Imperial Brewing Company Brewery

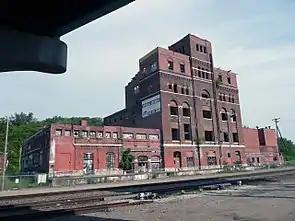
The brewery as seen from Southwest Boulevard.

The Imperial Brewing Company Brewery was an abandoned Late Victorian/Romanesque Revival-style industrial site located at 2825 Southwest Boulevard in downtown Kansas City, Missouri. Built in 1902, the surviving brewhouse and stable were part of a larger complex developed by Ludwig D. Breitag, a German immigrant and stone contractor. An icehouse and other buildings in the complex were demolished when the site was converted to a flour mill during Prohibition. From 1919 until its closure in the mid-1980s, Imperial Brewery became commonly known as the Boulevard Mill. The site was purchased in 2007 with plans to renovate. The site was added to the National Registry of Historic Places in 2011. Fires and vandalism halted the planned renovations in 2012. The Imperial Brewery Company Building was completely demolished in 2023.